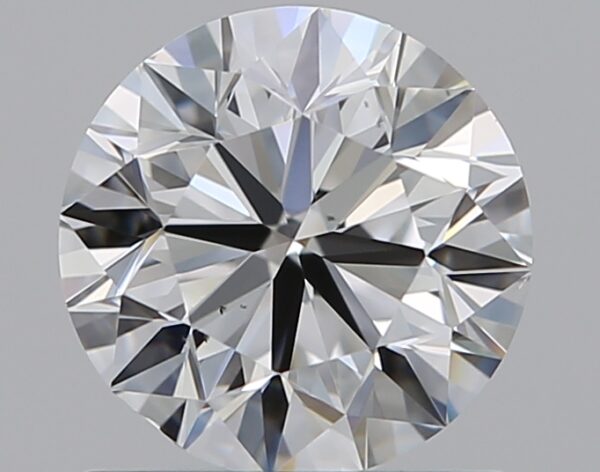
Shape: round
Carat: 0.9
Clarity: VS2
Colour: F
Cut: VG
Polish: EX
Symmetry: VG
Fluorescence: N
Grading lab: GIA
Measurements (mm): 5.99 x 6.07 x 3.86